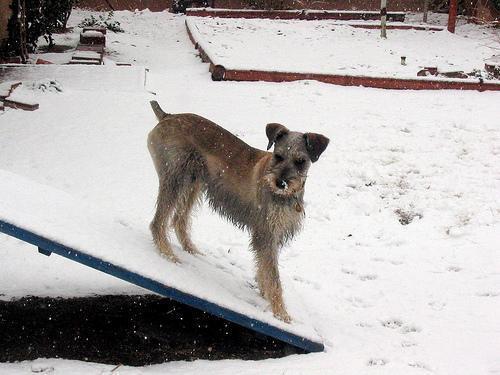
standard_schnauzer